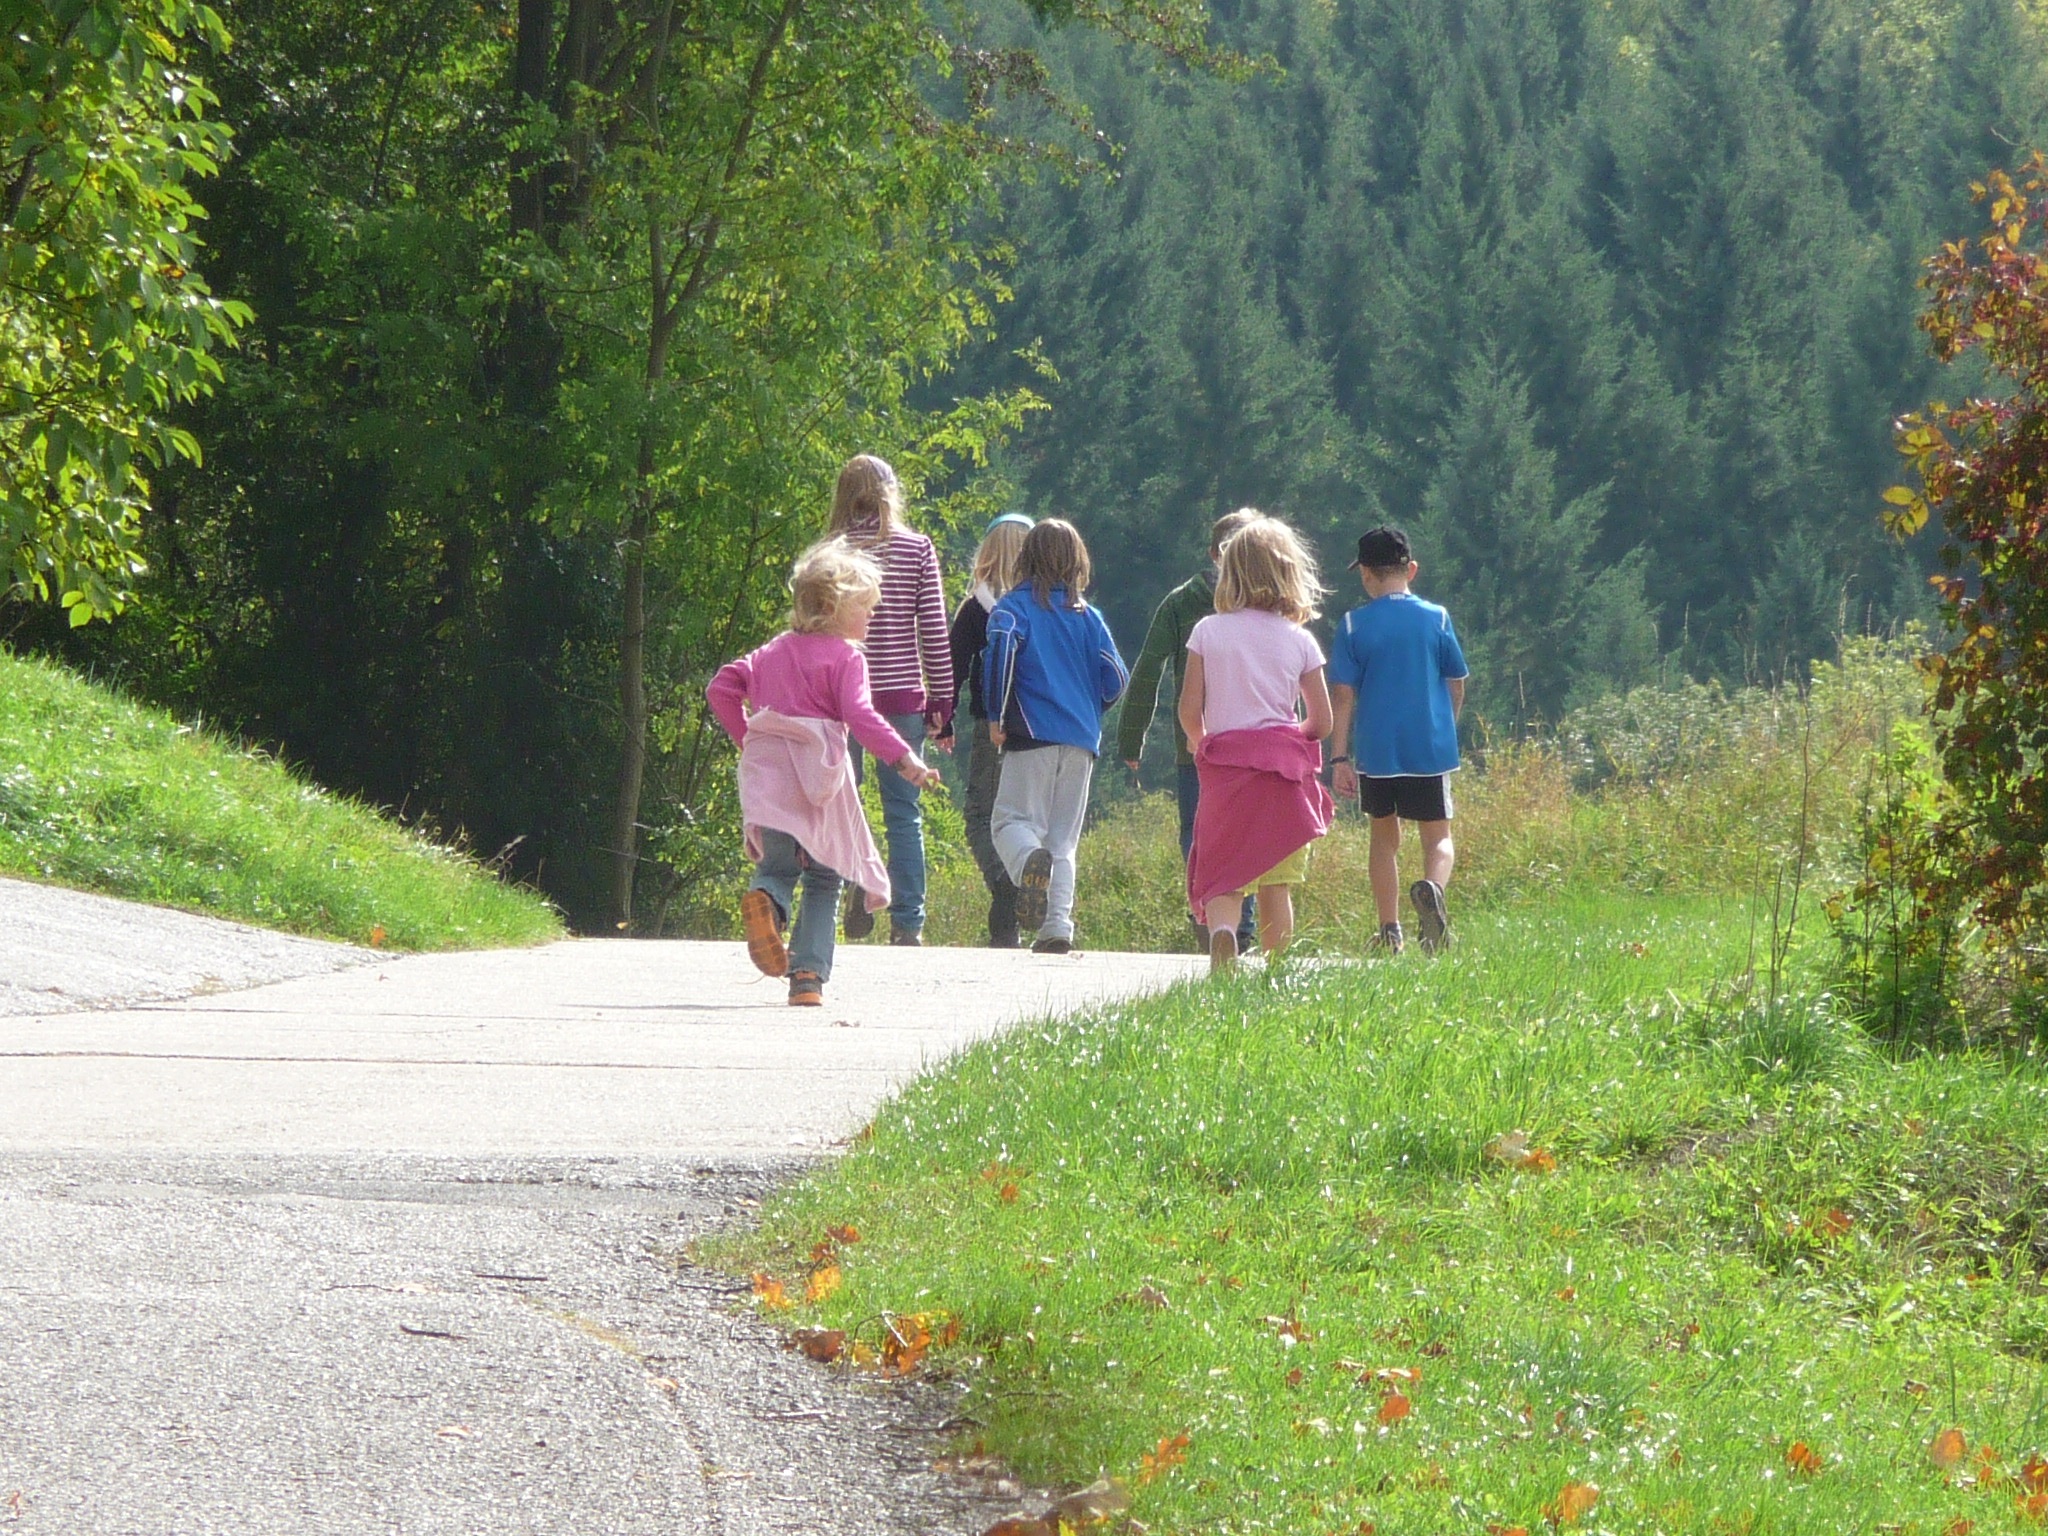
landscape, nature, forest, walking, hiking, trail, field, meadow, adventure, summer, recreation, walk, human, leisure, sunny, family, children, sports, holidays, away, more, environmental protection, family outing